2020 Boston Red Sox season

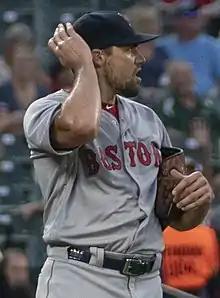
Opening Day starter Nathan Eovaldi

Boston's 2020 regular season began on July 24 in a home game against the Baltimore Orioles. The Red Sox took a 4–0 lead after three innings, a 10–0 lead through four innings, and went on to win comfortably, 13–2. Starting pitcher Nathan Eovaldi got the win, pitching six innings while allowing five hits and one run; he struck out four batters. The second game of the series was a 7–2 win by Baltimore, with Martín Pérez taking the loss in his debut game with the Red Sox. Mitch Moreland hit Boston's first home run of the season. Baltimore won the final game of the series, 7–4, with Boston starter Ryan Weber taking the loss. Christian Vázquez and Kevin Pillar hit home runs for the Red Sox.